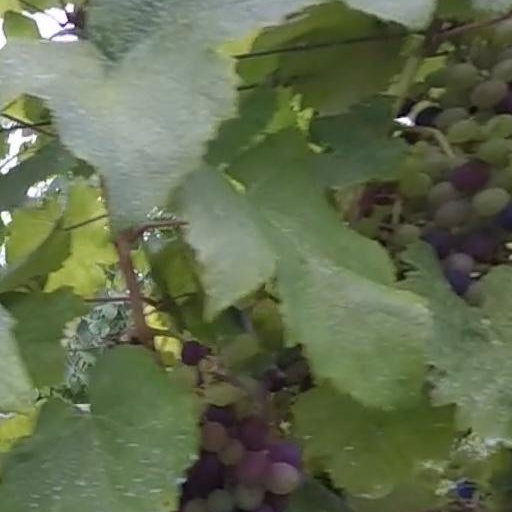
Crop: grape